The Eventful History of the Mutiny and Piratical Seizure of HMS Bounty

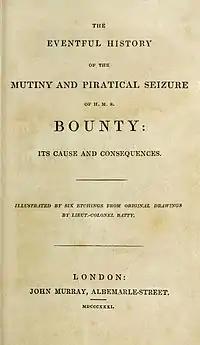
First edition title page

The Eventful History of the Mutiny and Piratical Seizure of H.M.S. Bounty: Its Cause and Consequences is an 1831 memoir by Sir John Barrow is considered the classic account of the mutiny on the "Bounty". It includes a description of the island of Tahiti, and a narrative of events from the embarkation of the "Bounty" in 1787 through to the trial of some of the mutineers in 1792 and the survival of others on Pitcairn Island. The story is told through the medium of the original documents in the case, which Barrow critically evaluates.